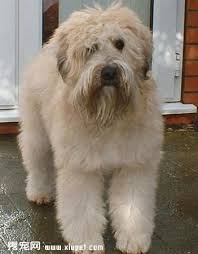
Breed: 235-n000090-soft_coated_wheaten_terrier